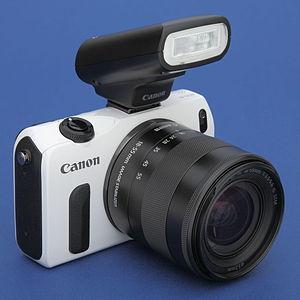
Le Canon EOS M est un appareil photographique hybride grand public de 18,0 mégapixels fabriqué par Canon annoncé en juillet 2012. Il partage nombre de composants avec l'EOS 650D, un reflex numérique de la marque.
Un appareil photographique hybride est un appareil muni d'un capteur numérique de grande taille, de moyenne taille ou de petite taille et pouvant recevoir divers objectifs interchangeables.